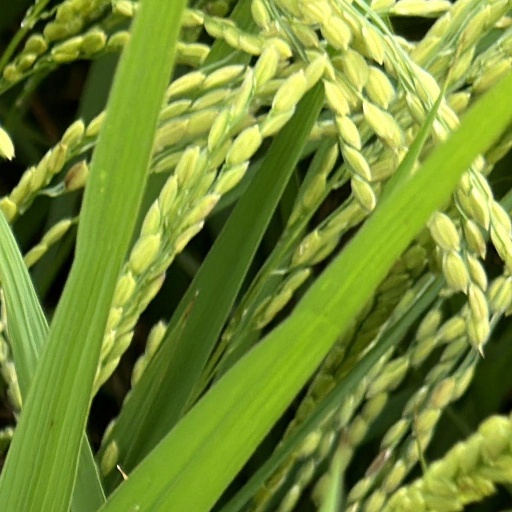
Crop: rice